Vadim Zakharchenko

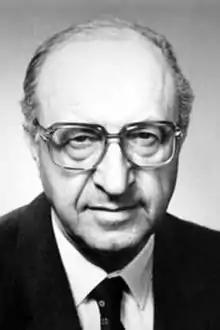

Vadim Viktorovich Zakharchenko (19 February 1929 — 2 January 2007) was a Soviet and Russian actor. He appeared in more than one hundred films from 1954 to 2002. Honored Artist of the Russian Federation (1993).